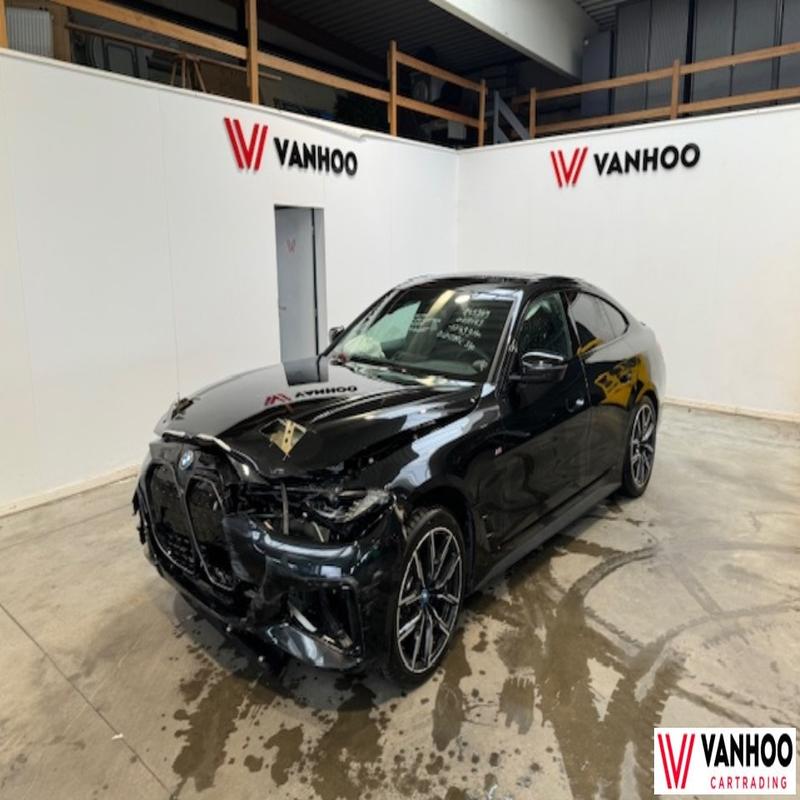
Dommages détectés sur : plaque d'immatriculation avant, pare-choc avant, feu avant droit, feu avant gauche, capot, aile avant droite, aile avant gauche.
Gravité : majeur